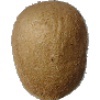
Label: Kiwi 1